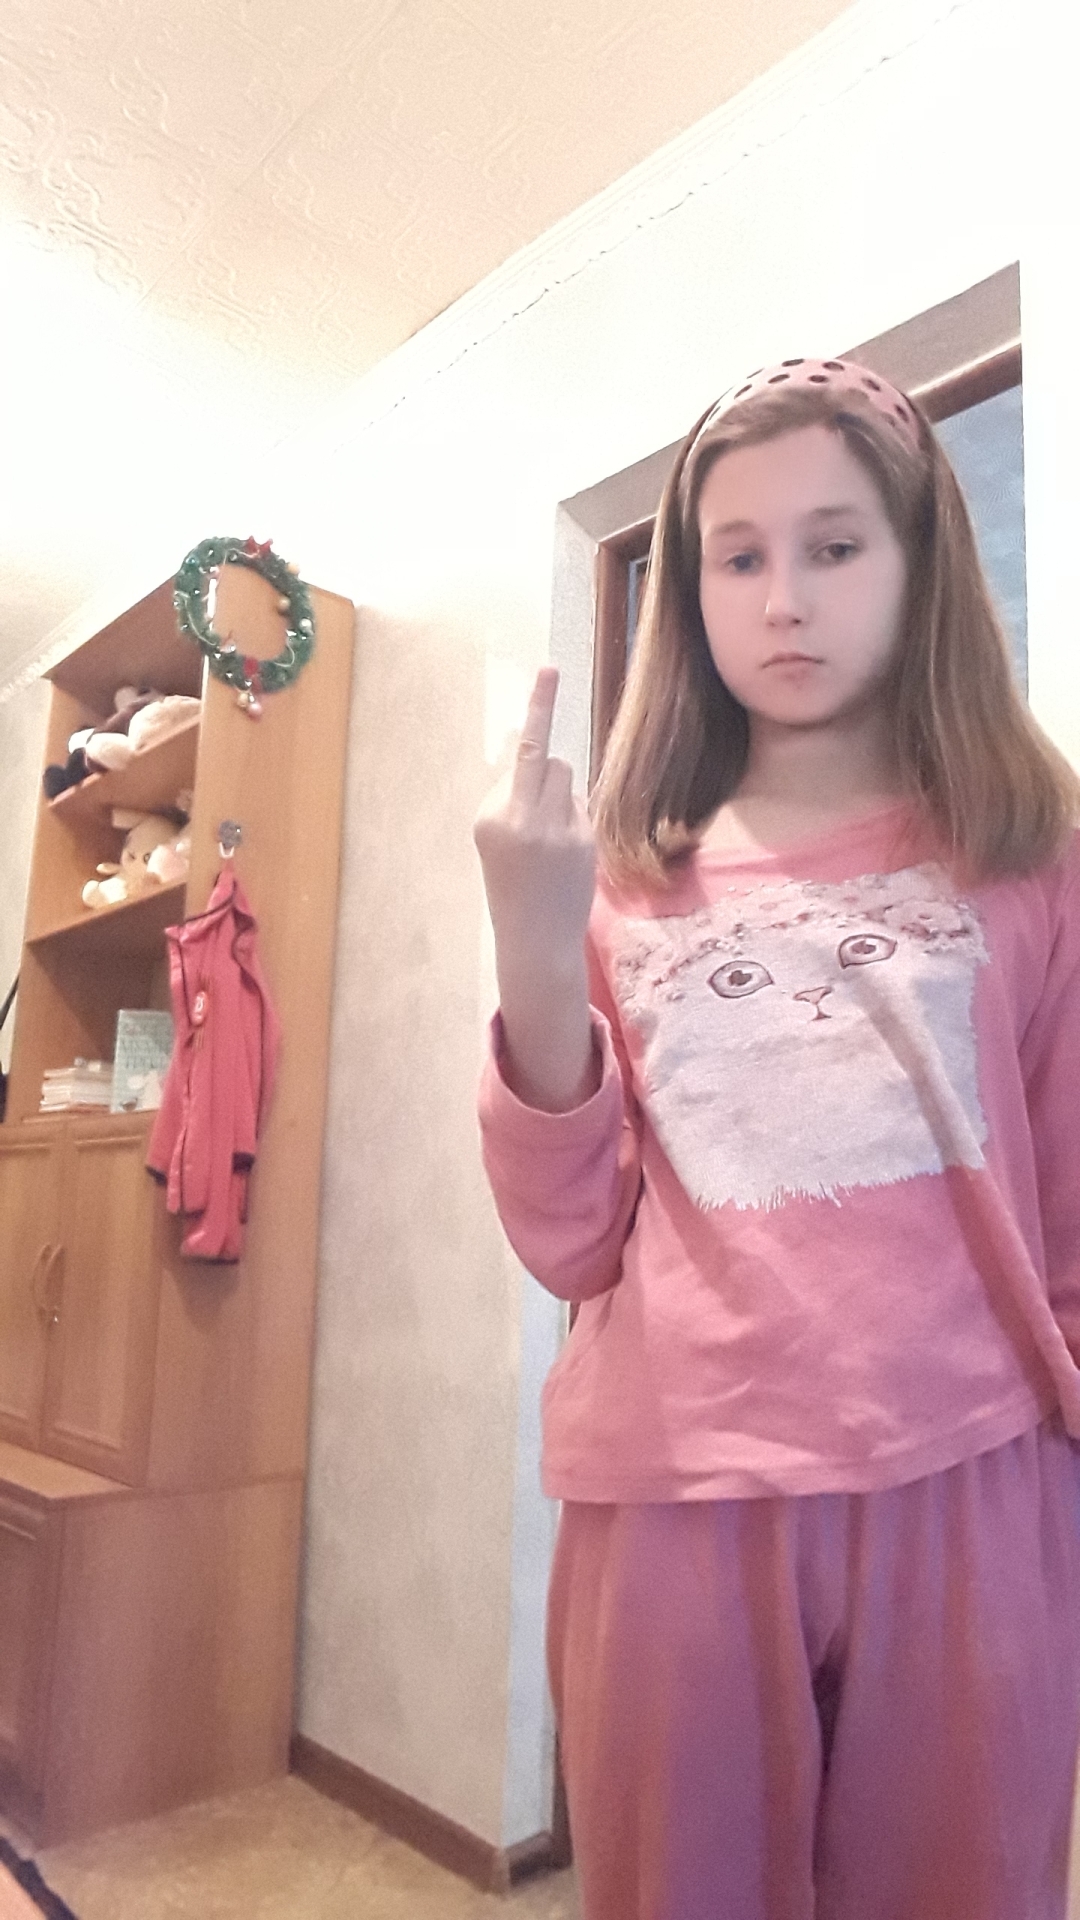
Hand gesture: middle_finger